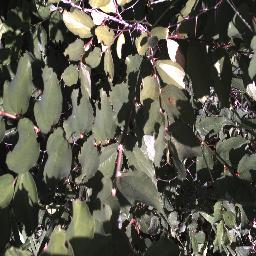
Label: chinee_apple